Heinkel He 111

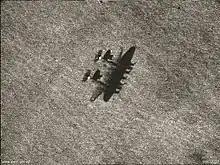
An Allied reconnaissance photo showing a German Heinkel He 111Z aircraft taking off at Regensburg-Obertraubling (Germany), in May 1944

The pre-production E-0 series were built in small numbers, with Jumo 211 A-1 engines loaded with retractable radiators and exhaust systems. The variant could carry of bombs, giving it a takeoff weight of . The development team for the Jumo 211 A-1 engines increased power to , subsequently the He 111 E-1s bomb load capacity increased to and a top speed of .